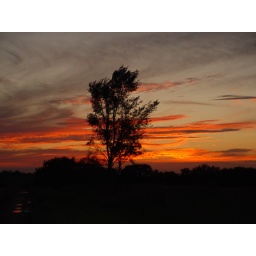
I like the way the swirls of gray cloud is in the top left of this photo - reminds me of a painting